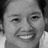
Emotion: happy